Mike Bartrum

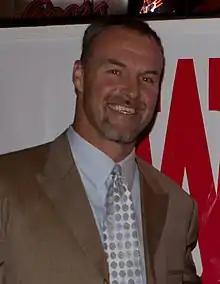
Mike Bartrum after speaking to the Wendy's 2010 Heisman Winners in Portsmouth, Ohio.

Michael Weldon Bartrum (born June 23, 1970) is an American football coach and former player who is a senior analyst and special assistant to the head coach for the Marshall Thundering Herd. He played professionally for 13 seasons as a long snapper and tight end in the National Football League (NFL), and was considered one of the best long snappers while he was playing. He played for the Kansas City Chiefs, Green Bay Packers, New England Patriots and Philadelphia Eagles. He retired in 2007 after suffering a neck injury in a 2006 game.